PP Carinae

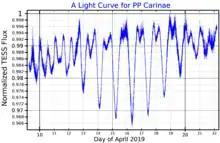
A light curve for PP Carinae, plotted from TESS data

The star is a B-type main sequence star with a stellar classification of B4 Vne. The 'ne' suffix indicates it is a rapidly rotating Be star that is surrounded by hot circumstellar gas. This material adds emission lines to the spectrum of the star. It has a projected rotational velocity of , with about 7.6 times the mass and eight times the radius of the Sun. Alan William James Cousins announced the discovery that this star is a variable star, in 1951. This star is classified as a Gamma Cassiopeiae-type variable and its brightness varies from magnitude +3.22 to +3.55.